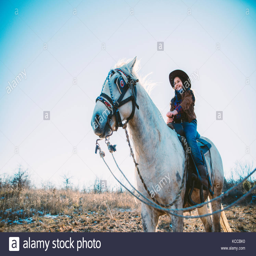
picture of a cute girl riding on a horse